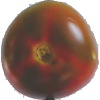
Label: Tomato Maroon 1